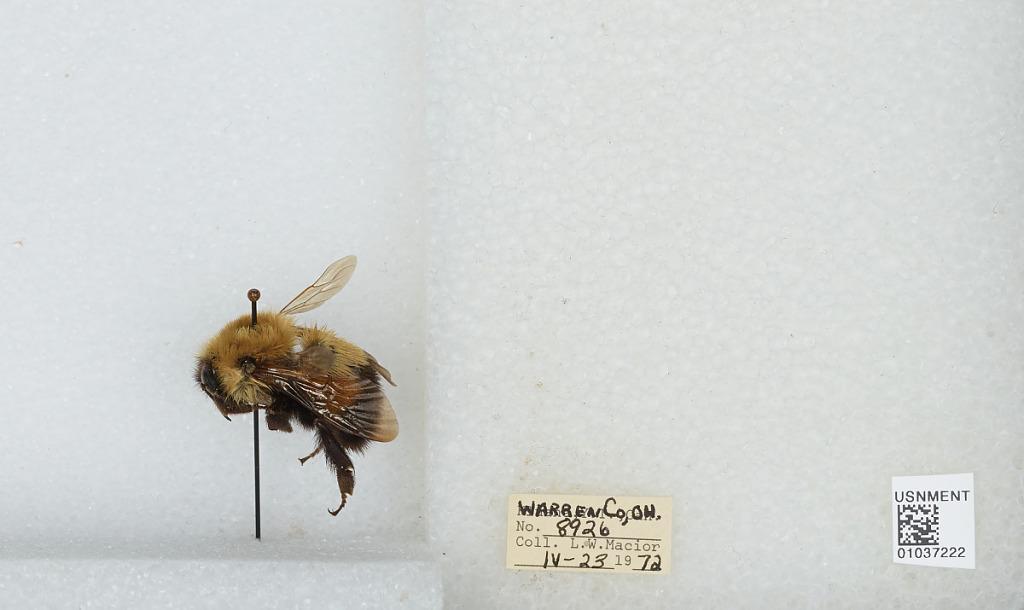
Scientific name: Bombus (Pyrobombus) perplexus Cresson
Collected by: L. Macior
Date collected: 1972-4-23
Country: United States
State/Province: Ohio
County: Warren
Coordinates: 39.4242, -84.1856